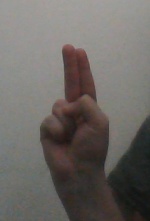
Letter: taa